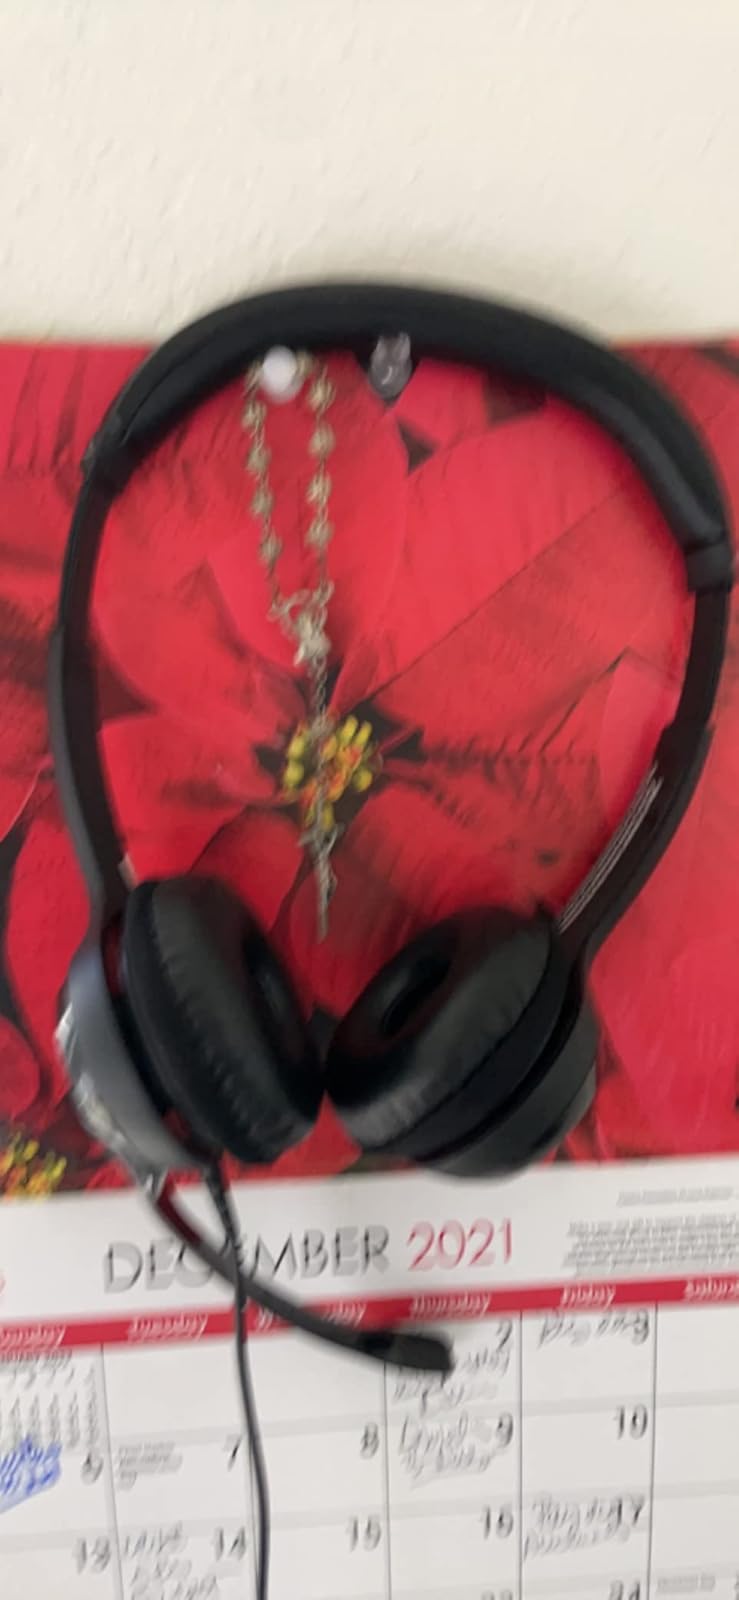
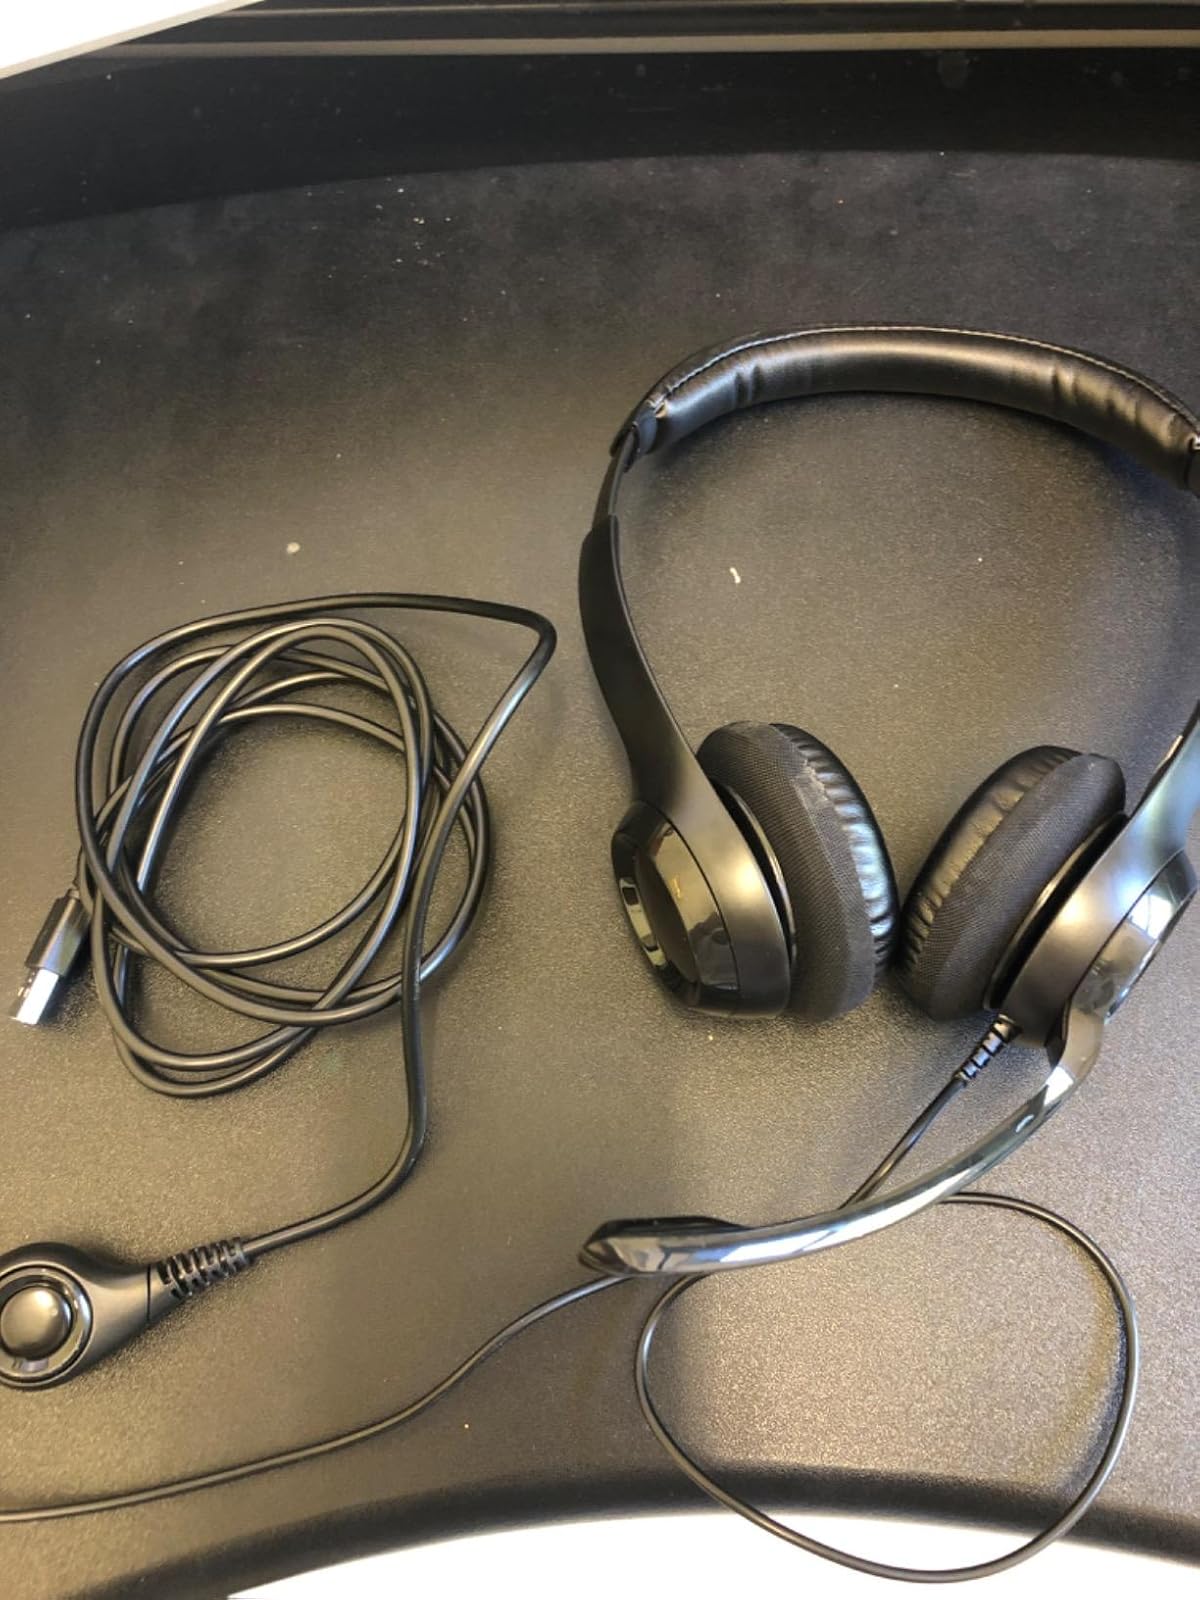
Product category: headphones
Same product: yes